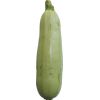
Label: zucchini